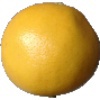
Label: white_grapefruit